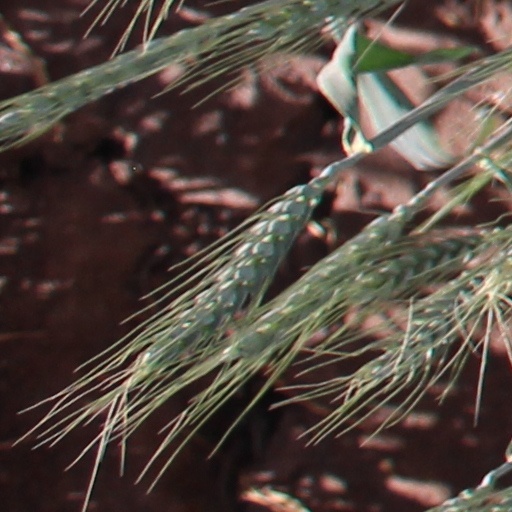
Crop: wheat